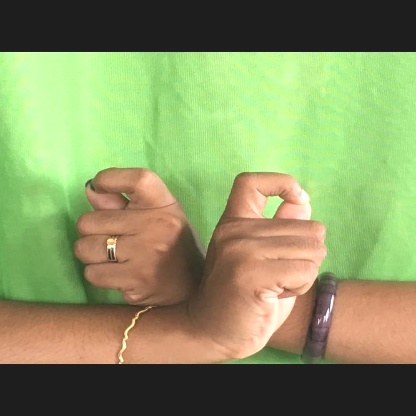
Mudra: Berunda